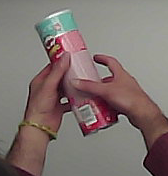
Product: pringles_original